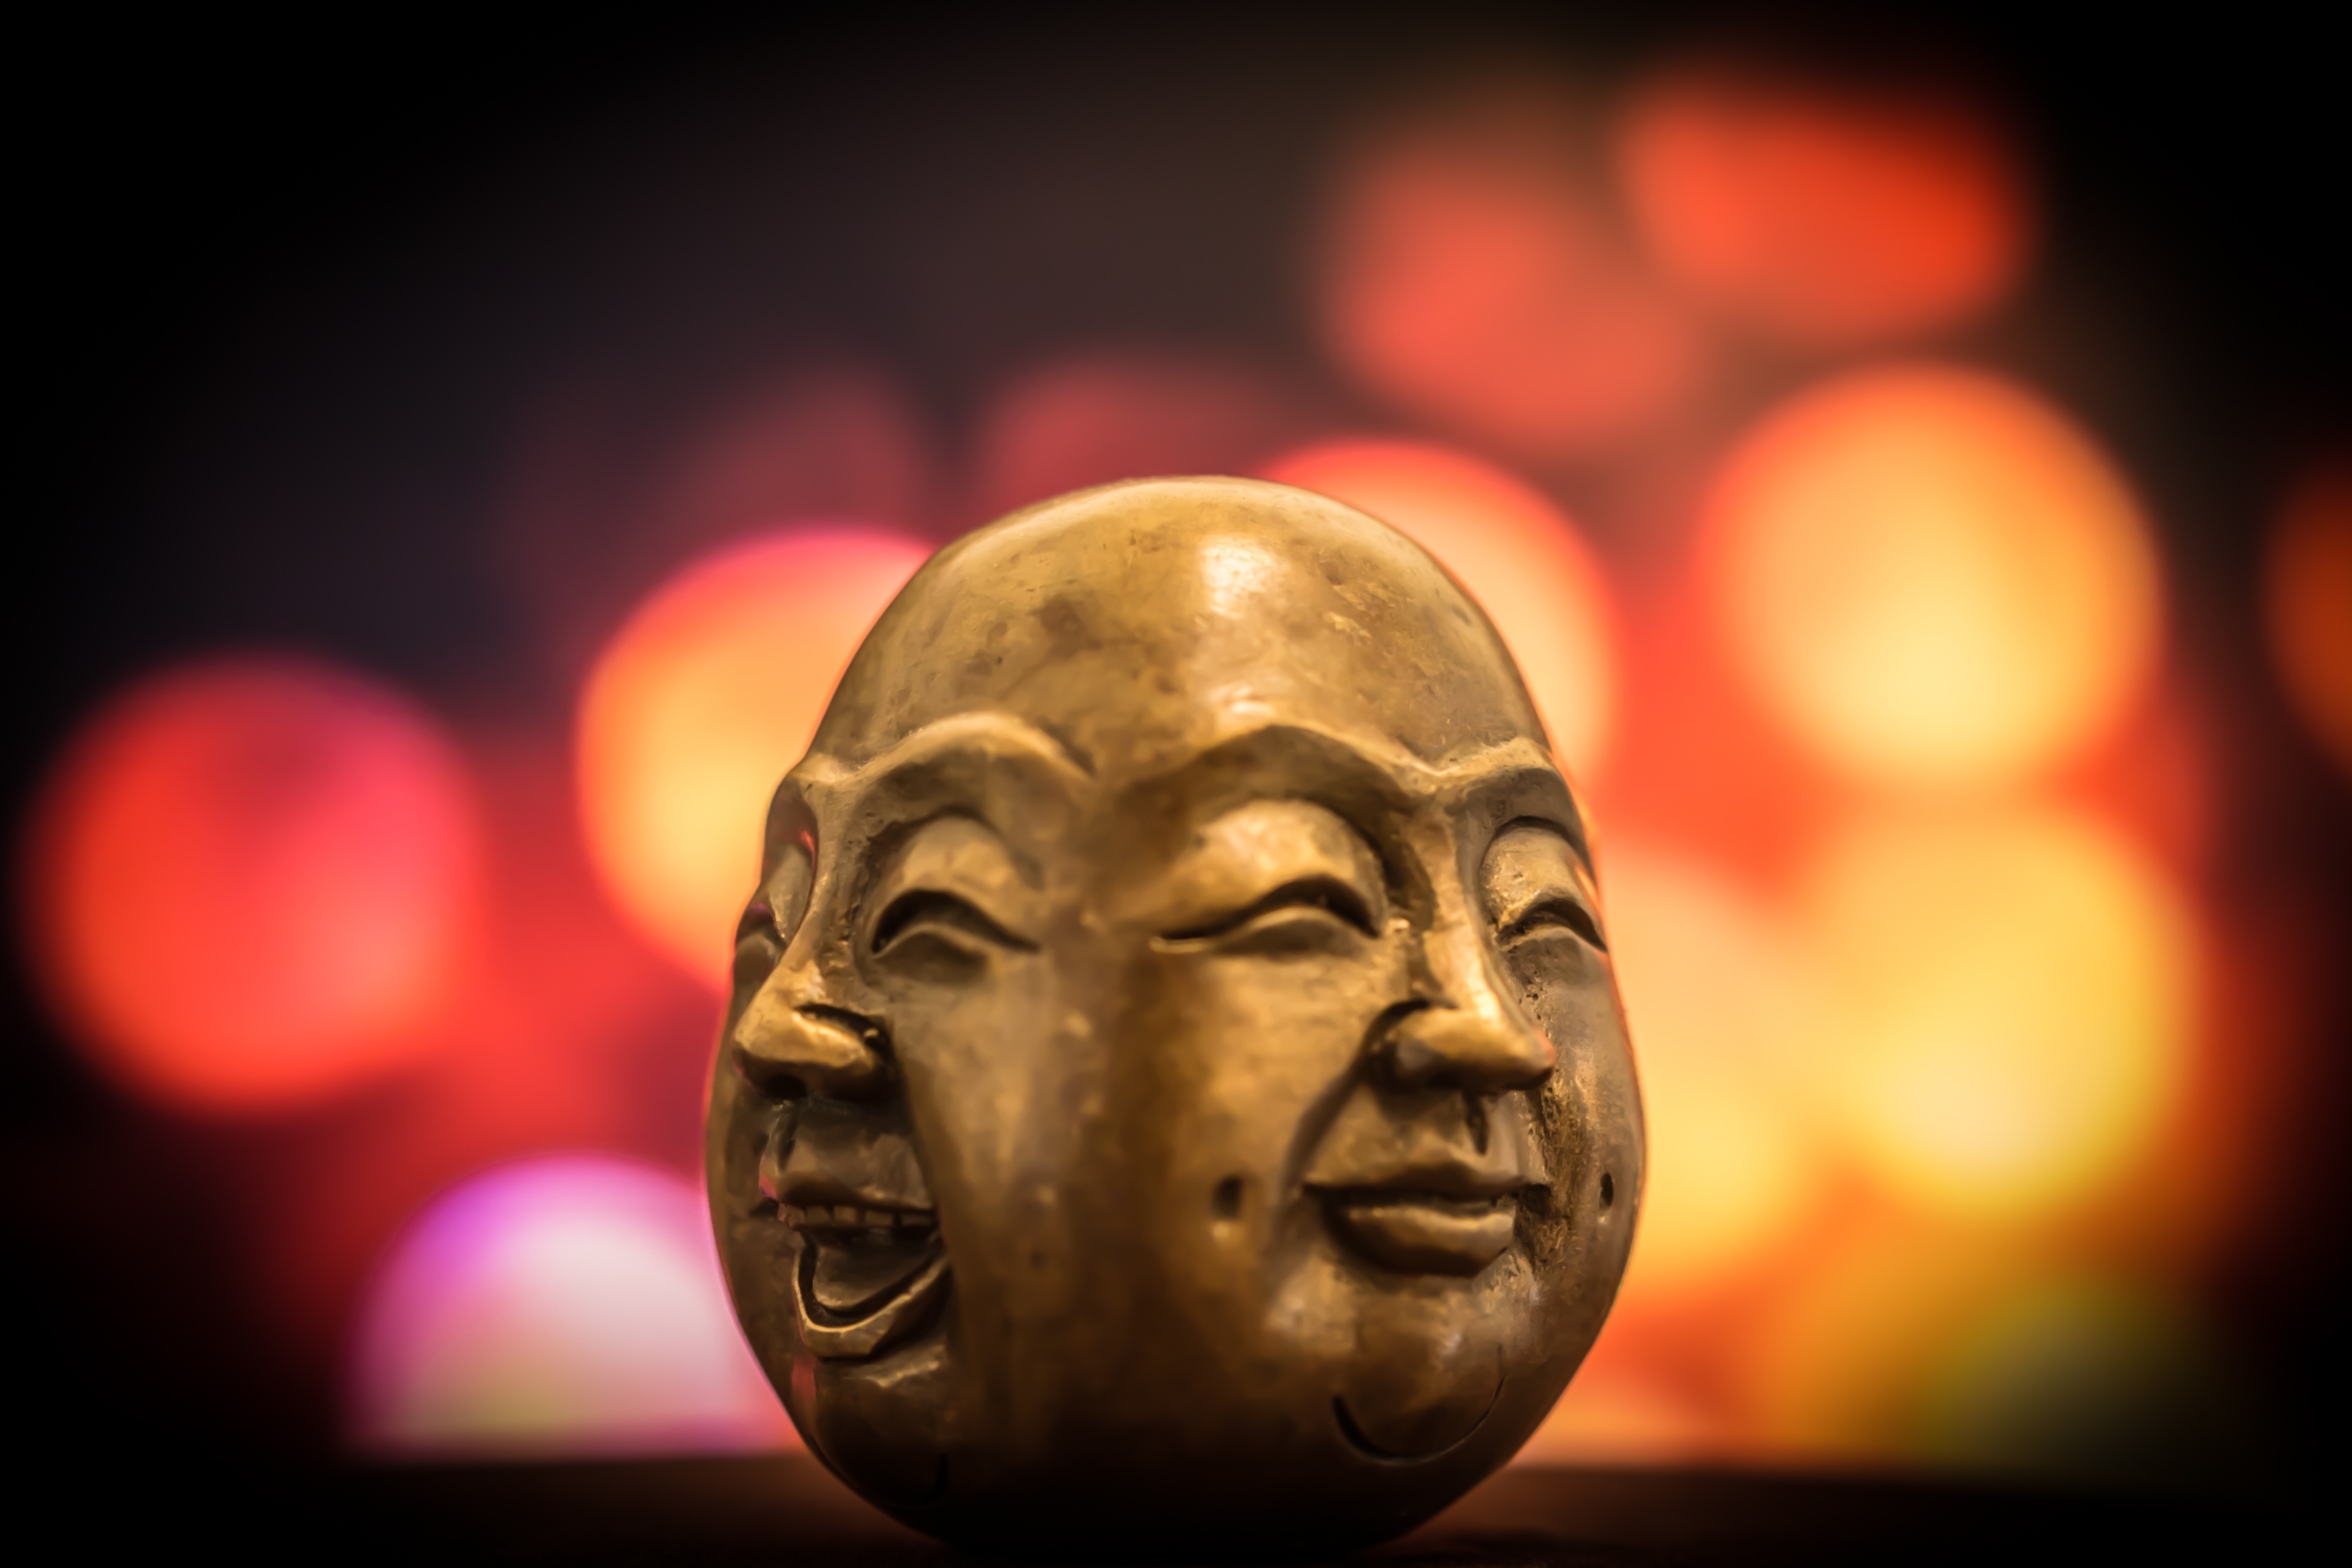
stone, monument, statue, portrait, macro, artistic, darkness, closeup, close up, sculpture, art, figure, temple, head, faces, carving, expressions, special effects, gautama buddha, computer wallpaper